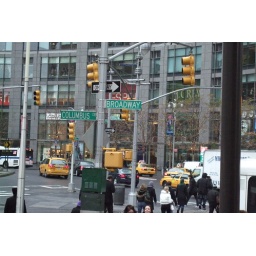
Shot of Columbus &amp;amp; Broadway street sign in Columbus Circle